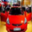
Label: automobile